Dumitru Prunariu

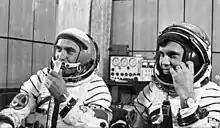
Prunariu and Popov, Soyuz 40, 14 May 1981

Since 1978 Prunariu was an active officer of the Romanian Air Force. For different periods of time Prunariu was detached within other ministries to perform civil functions. In 2007 he completely retired from the Air Force with the military rank of major general, continuing his professional activity as a civil servant. At the end of 2015, by a decree of the President of Romania, Prunariu received the 3rd star, becoming a lieutenant-general (ret.).